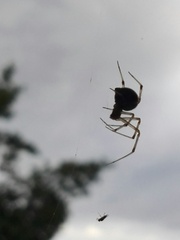
Species: Parasteatoda_tepidariorum